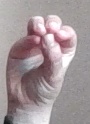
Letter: ha